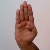
The image shows a hand gesture representing the letter 'B' in Indian Sign Language.